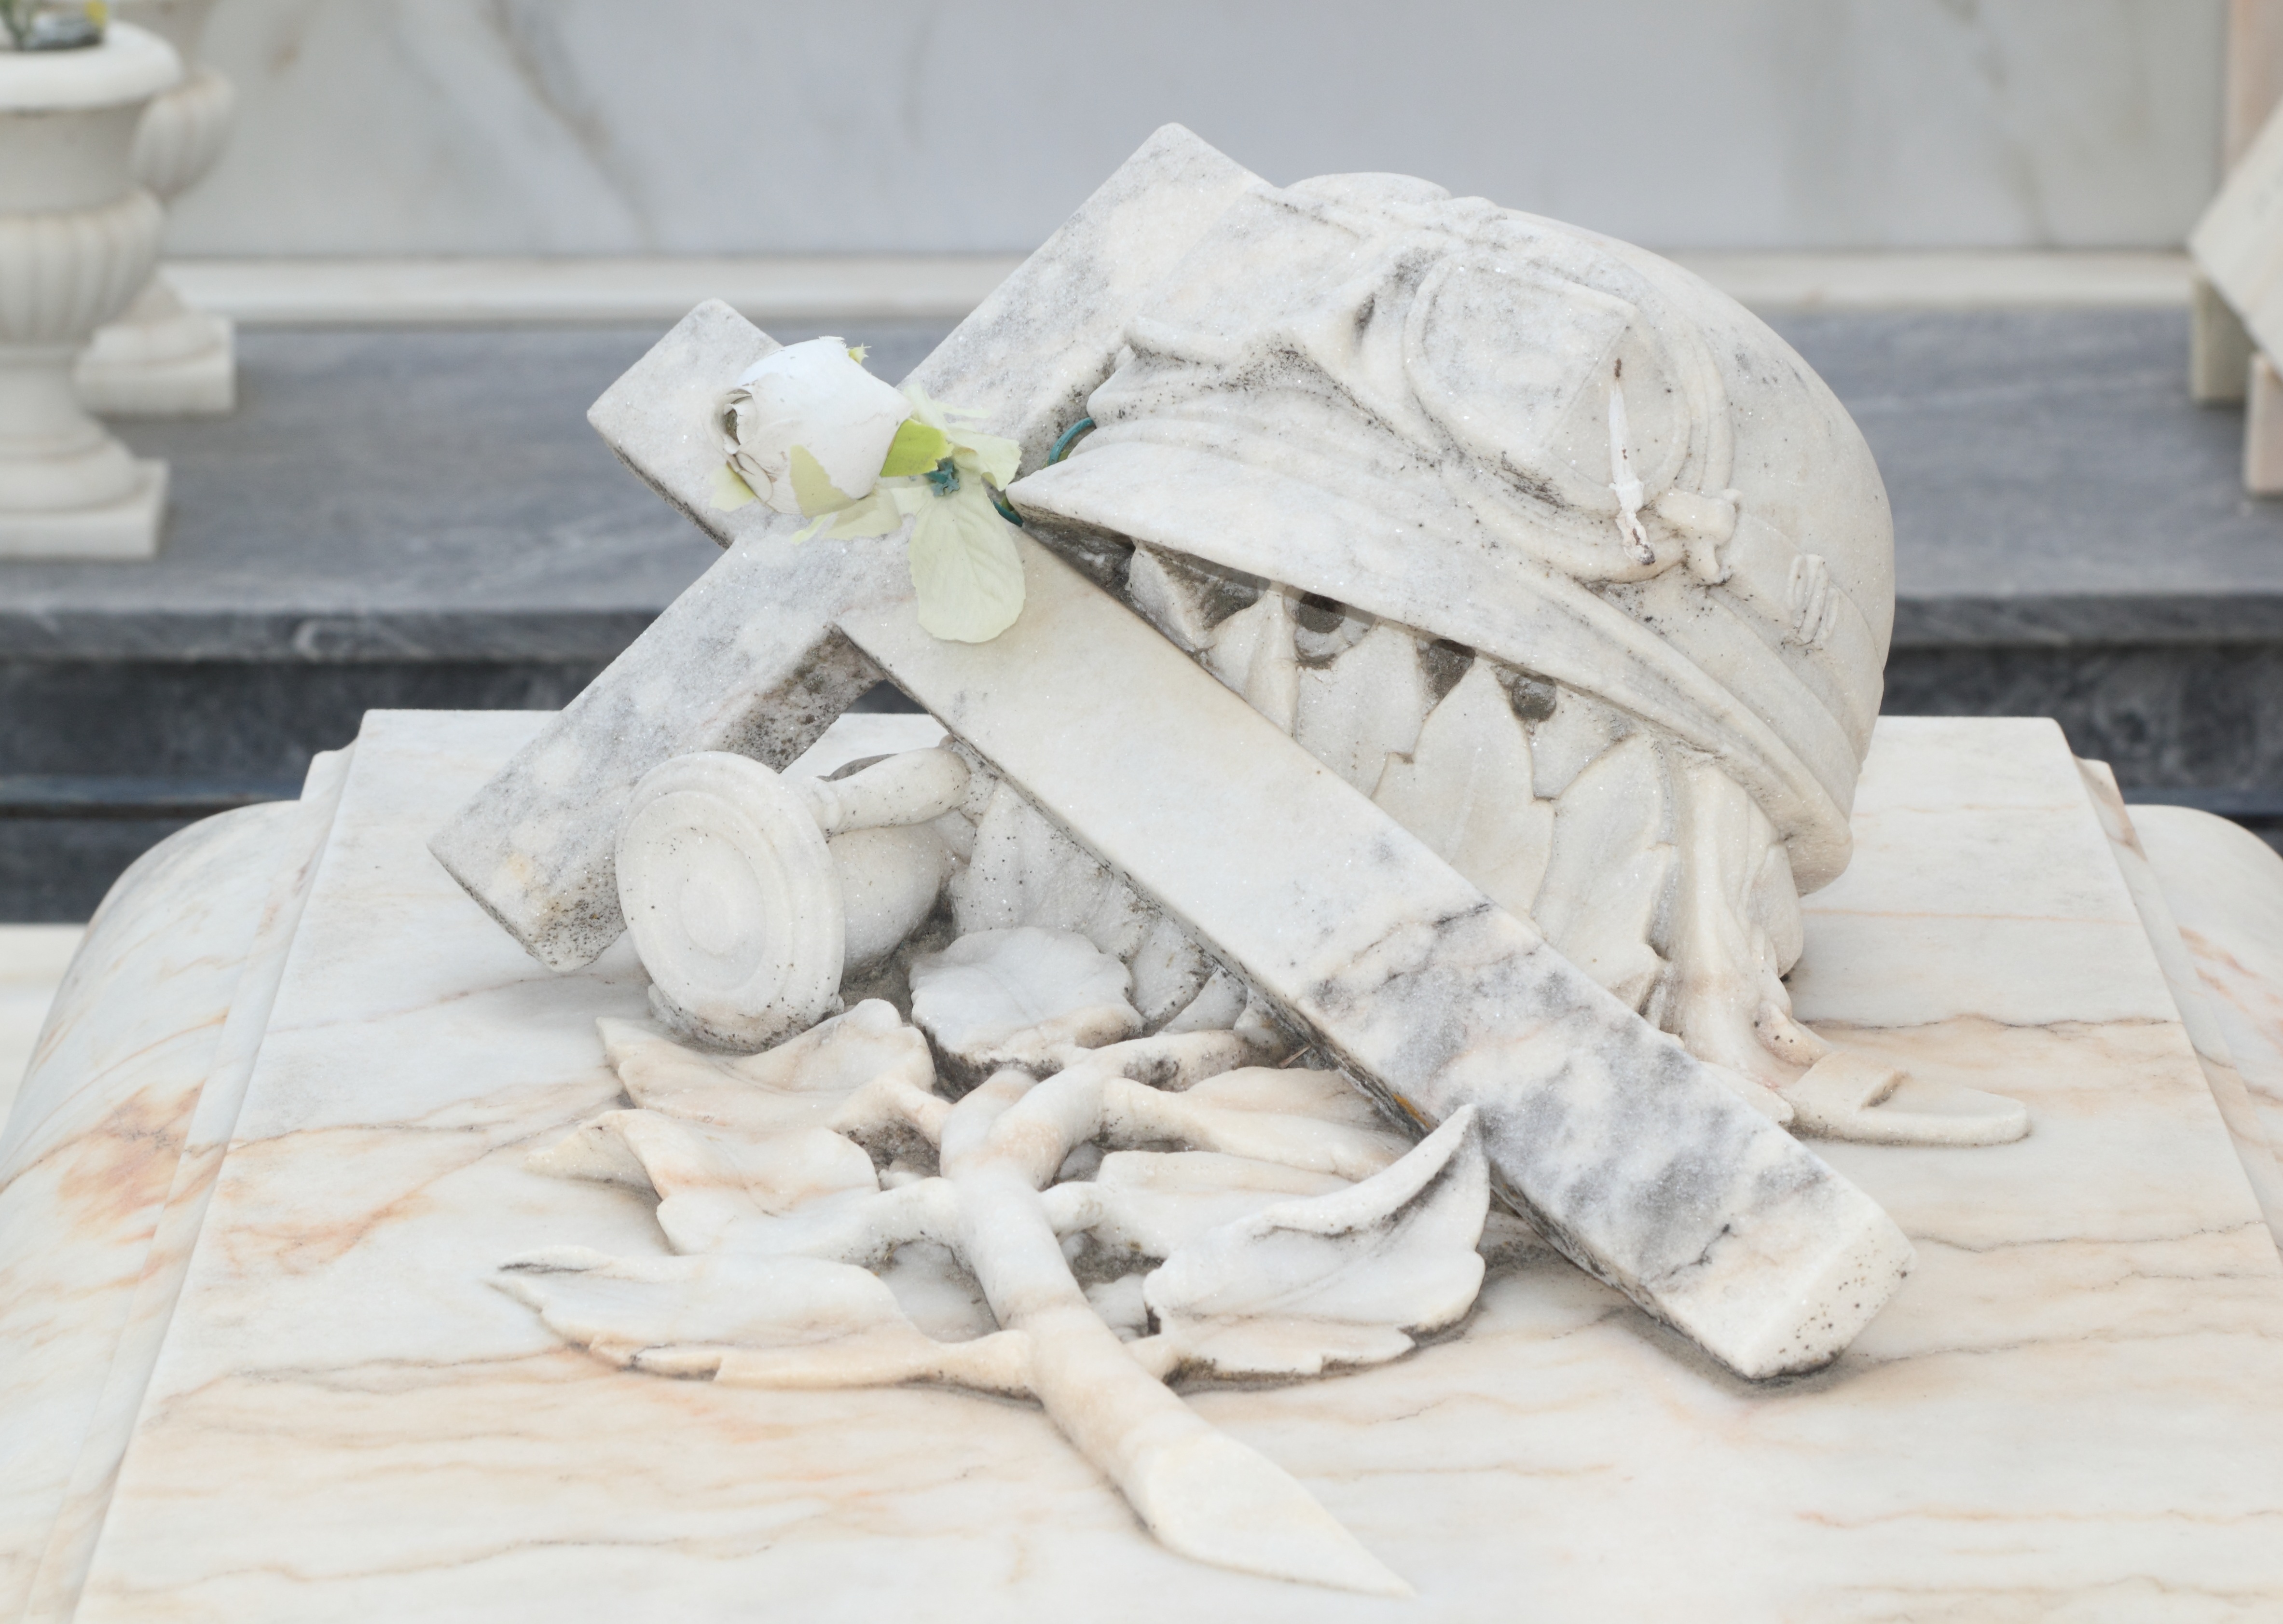
driftwood, wood, ceramic, cemetery, material, textile, grave, graveyard, art, rip, racing, portugal, carving, driver, ornaments, evora, borges, barreto